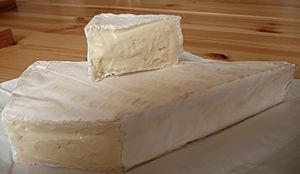
Pointe de brie de 200 grammes, 32